Marie Duchatel

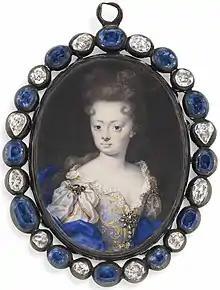
"Portrait of Anna Maria Louisa de' Medici attributed to Marie Duchatel"

Marie Duchatel also known as Maria Du Chastel (1652–1692) was a Flemish painter and miniaturist. She had an international career which brought her to work at the courts of Denmark and East Frisia. She married the Dutch painter Eglon van der Neer and travelled abroad in his company. She is mainly known for her portraits.